A Different Pond

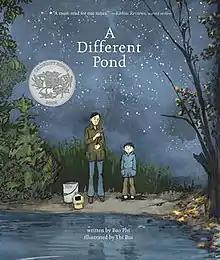
Cover of the picture book

A Different Pond is a 2017 children's picture book by Bao Phi, illustrated by Thi Bui. The book tells the story of a boy and his father going fishing. Phi created the book because of his desire to have books about people like himself to read to his daughter. Bui's detailed illustrations allowed Phi to remove elements of the prose. Bui, who had never illustrated a traditional picture book before, won praise for her use of colors and was recognized with a 2018 Caldecott Honor. The book received positive reviews and appeared on best of 2017 book lists.